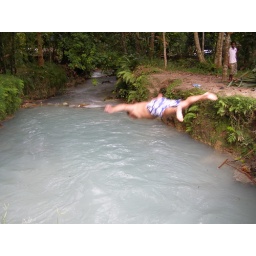
Gary springt in den Cascade-FallsBach...machte Spass mit den local boys + girls